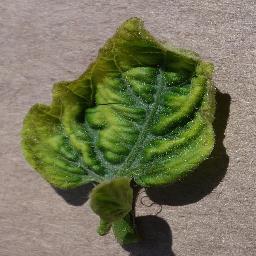
Label: Tomato___Tomato_Yellow_Leaf_Curl_Virus